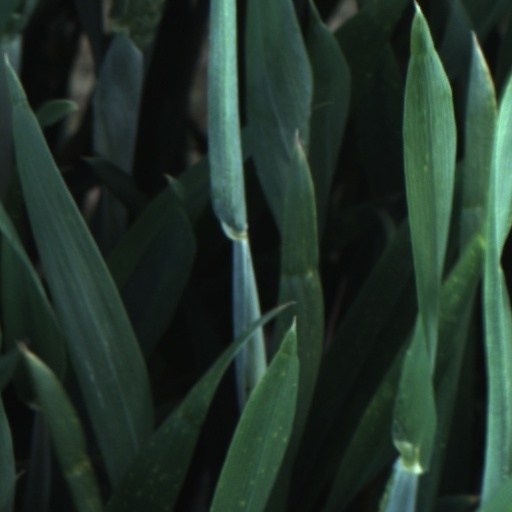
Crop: wheat